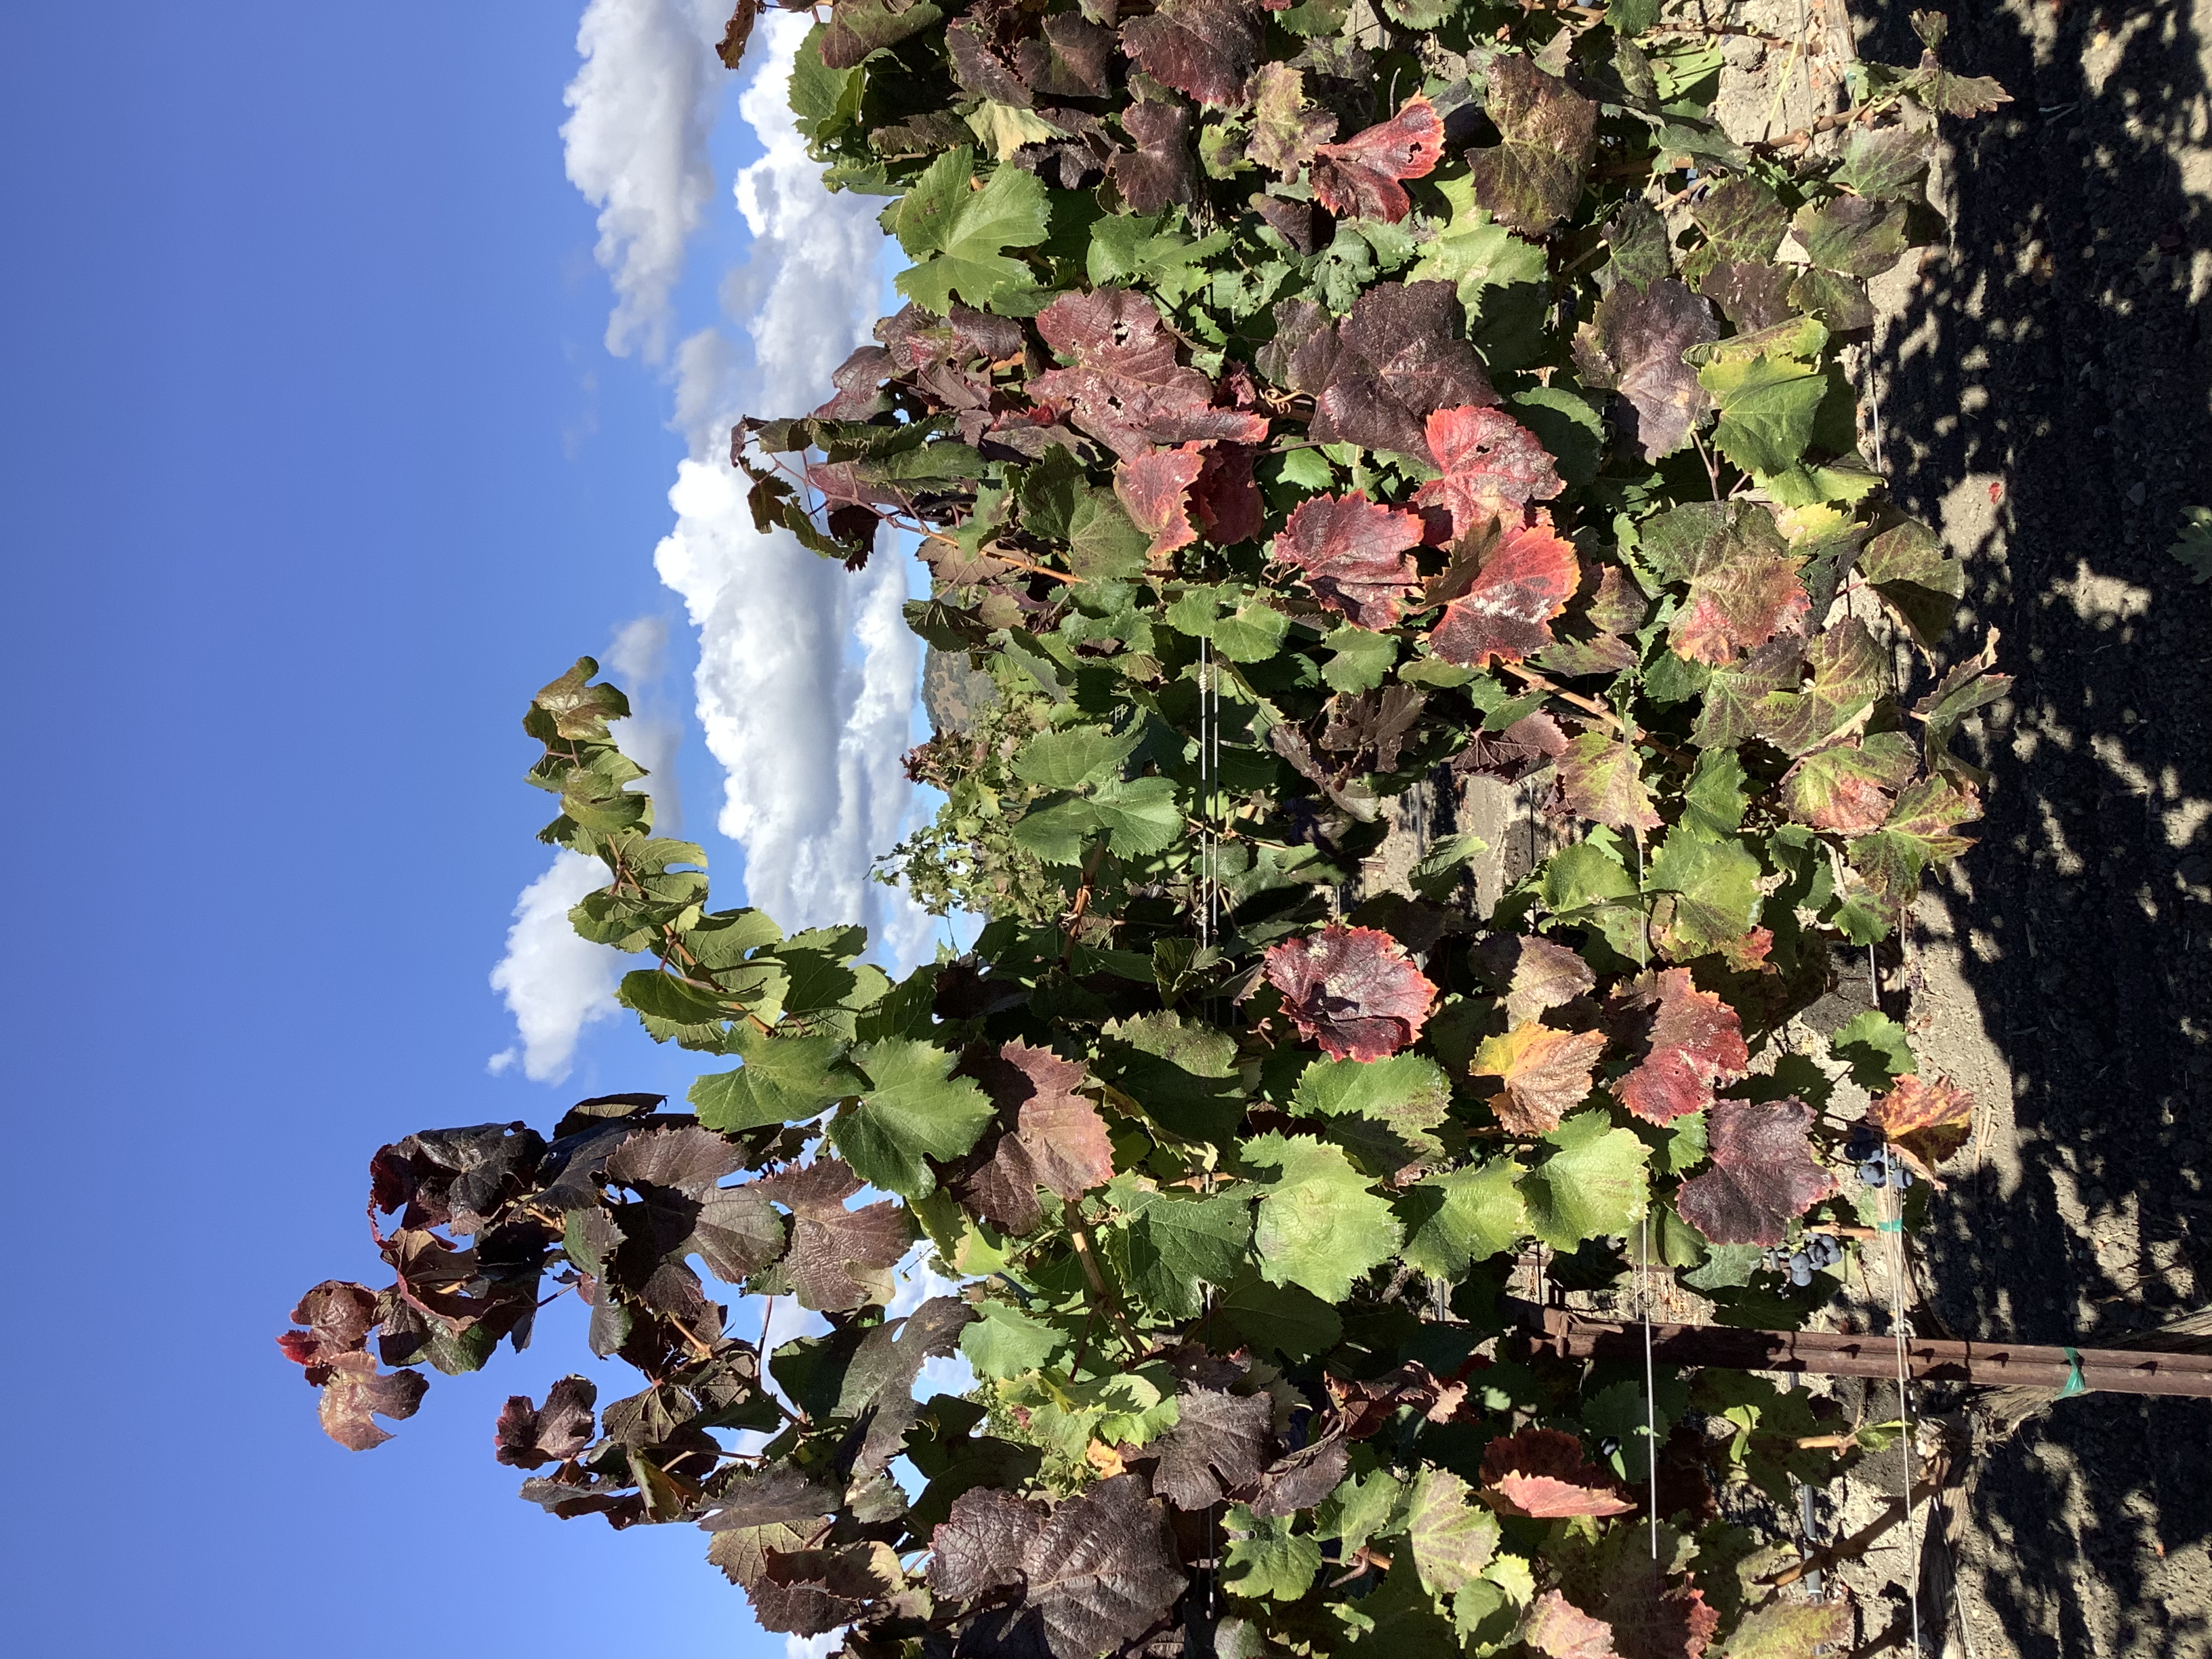
Label: Red Blotch